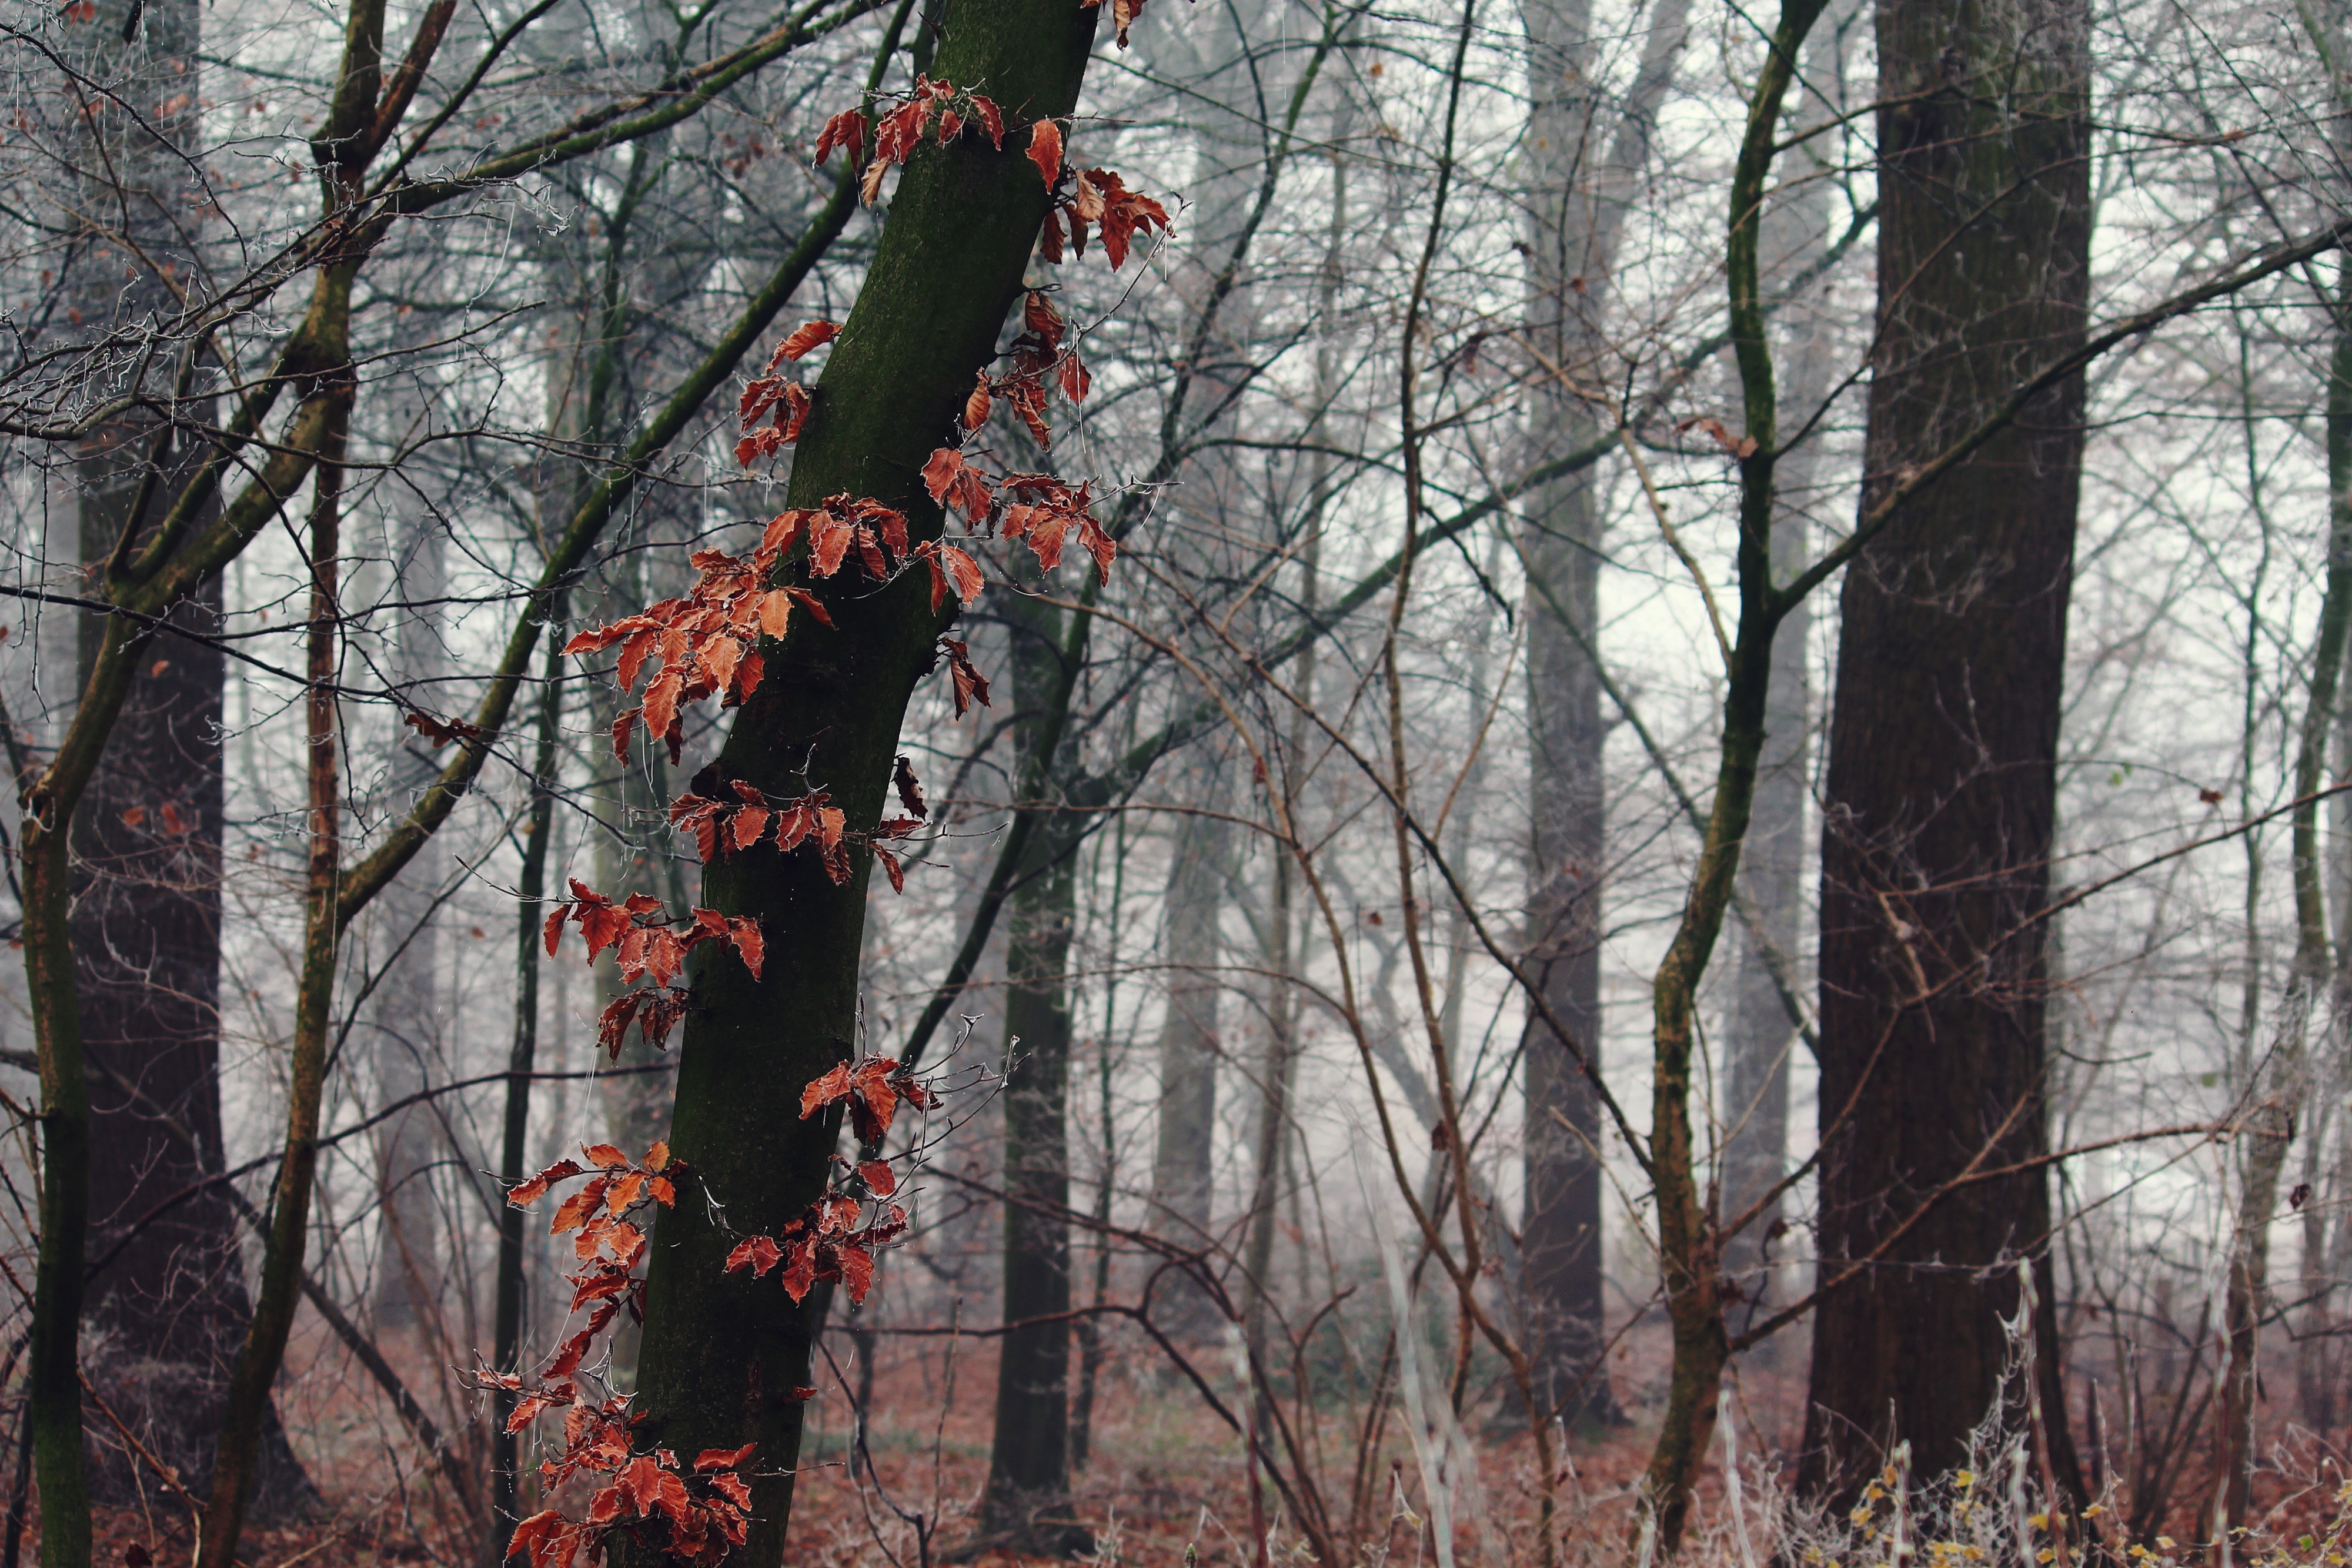
landscape, tree, nature, forest, outdoor, branch, cold, winter, plant, fog, morning, leaf, flower, scenic, autumn, rest, season, trees, emerge, aesthetic, leaves, mysterious, woodland, habitat, mood, idyll, fall color, fall foliage, autumn landscape, autumn forest, fall leaves, autumn colours, morgenstimmung, kahl, autumn day, natural environment, woody plant